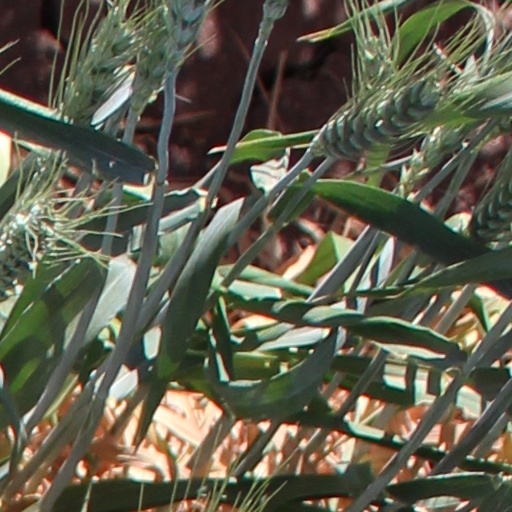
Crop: wheat